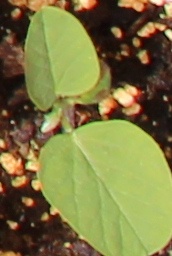
Label: Soybean